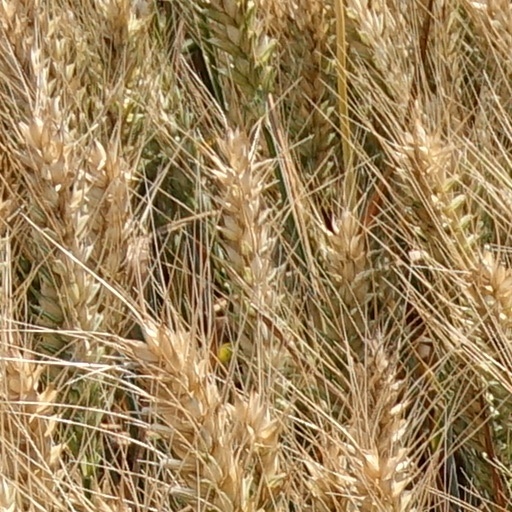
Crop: wheat